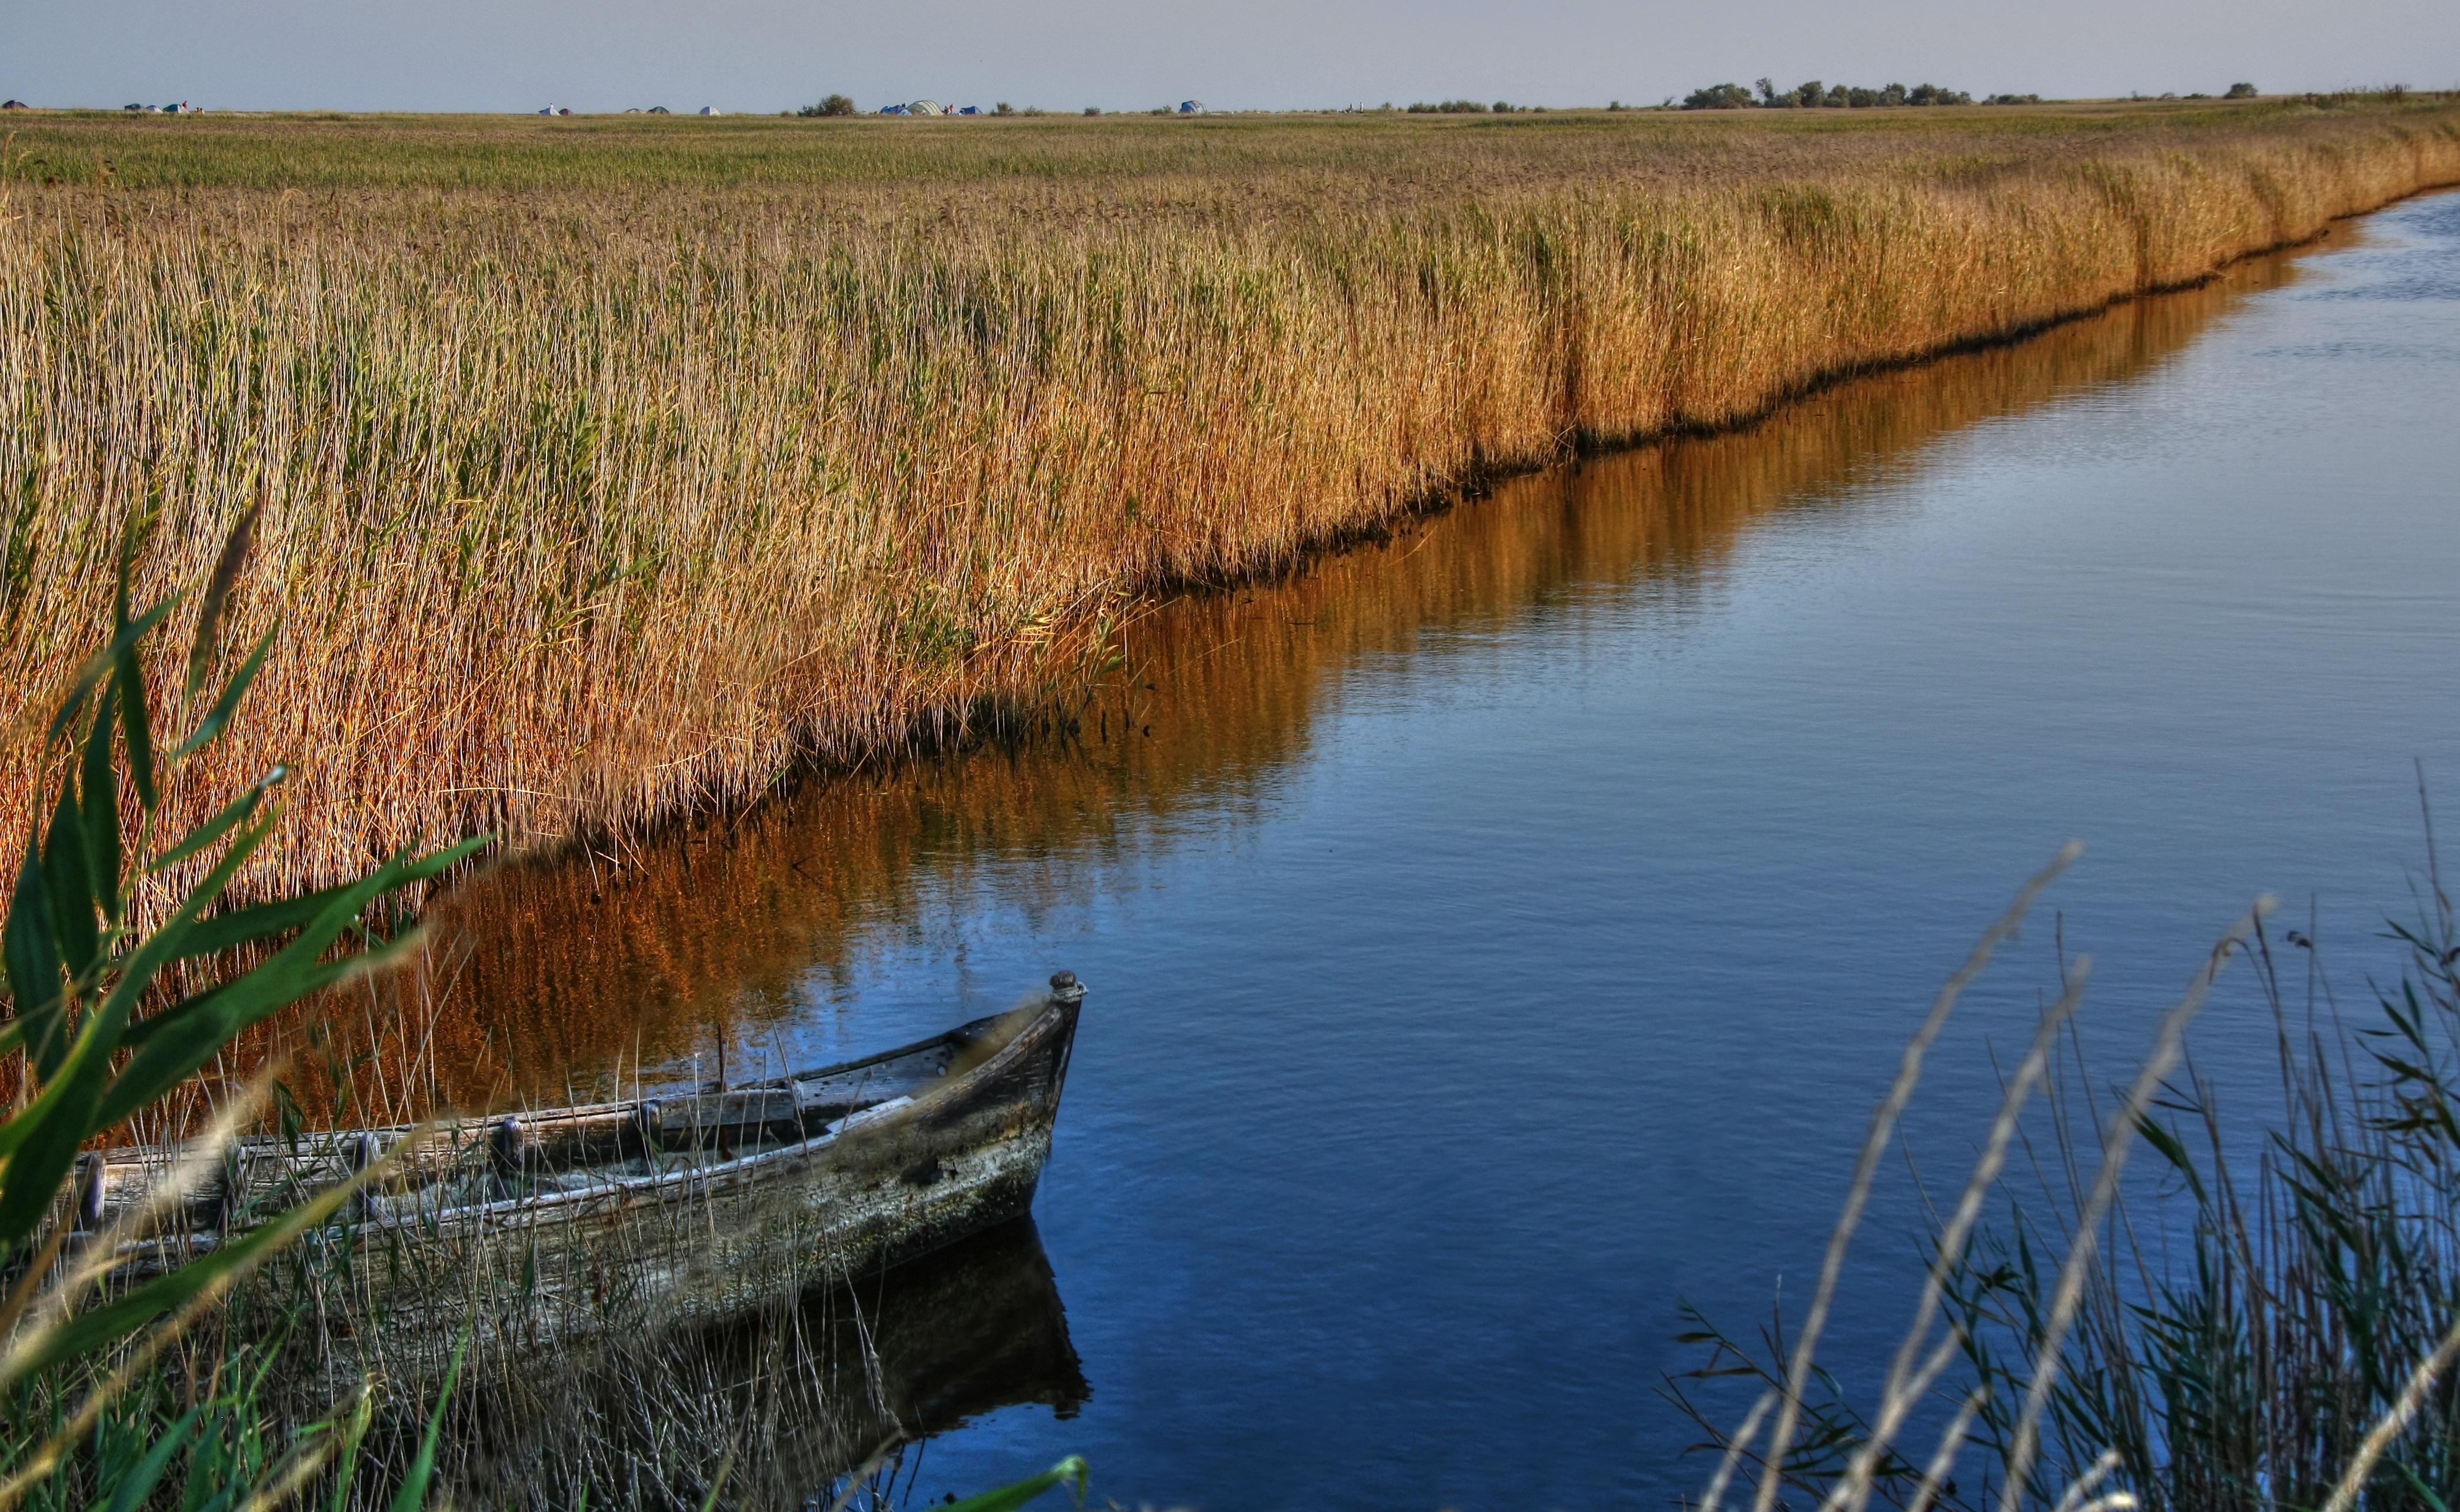
tree, water, marsh, swamp, boat, lake, river, canal, reflection, scenic, reservoir, waterway, outdoors, wetland, bog, reeds, channel, habitat, ecosystem, natural environment, grass family